IRIS Kharg

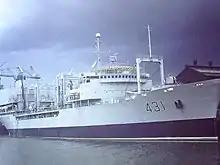
"Kharg" moored at Walker Naval Yard in 1982

It was painted in battleship grey and between September 1979 and February 1980, the "Kharg" undertook sea trials in secrecy. Though it was delivered to the Iranian government on 25 April 1980, the British government refused to issue an export license for the ship. This resulted in "Kharg"s some 200 crew members being unable to leave the United Kingdom. Swan Hunter declared that it was uninvolved in any political implications and considered building "Kharg" a "straightforward commercial contract". "The Guardian" noted similarities between the complications over the delivery of the "Kharg" and the seizure of the battleship" Reşad V", which was ordered by the Ottoman Navy from Vickers before the First World War; upon the outbreak of war, the British government seized the battleship and incorporated it into the Royal Navy.